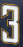
Number: 3